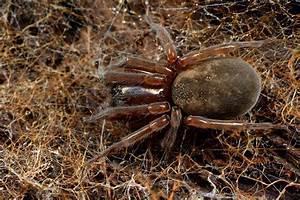
spider